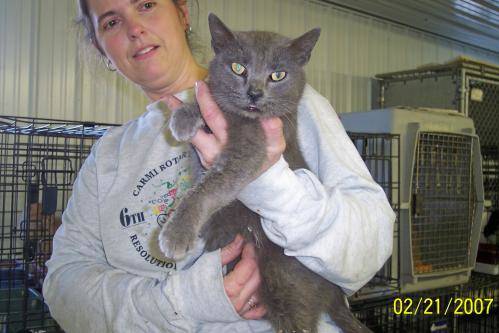
Label: cat